Ivy de Verley

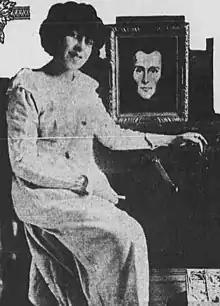
De Verley with a "life mask" of her husband, 1920

Flossie Ivy Louise Verley (married Bradley, later Davoren; 27 July 187929 December 1963), styled Ivy de Verley, was a Jamaican-born artist active in the United States and United Kingdom.